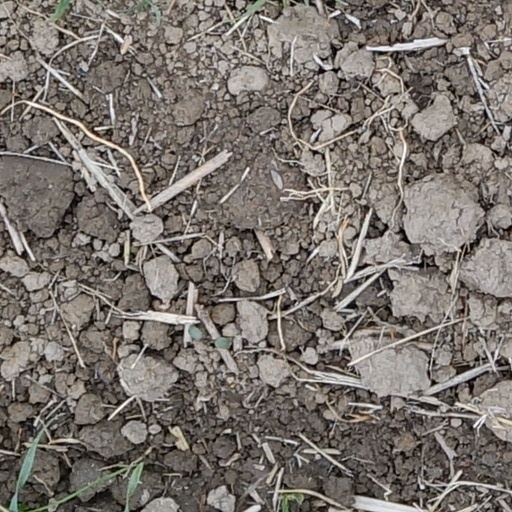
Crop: wheat